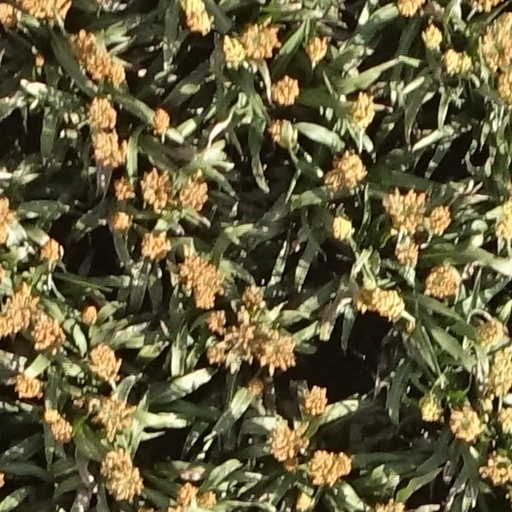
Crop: sorghum